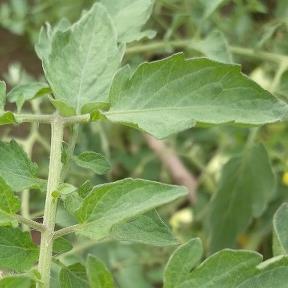
Crop: Tomato
Condition: healthy-leaf